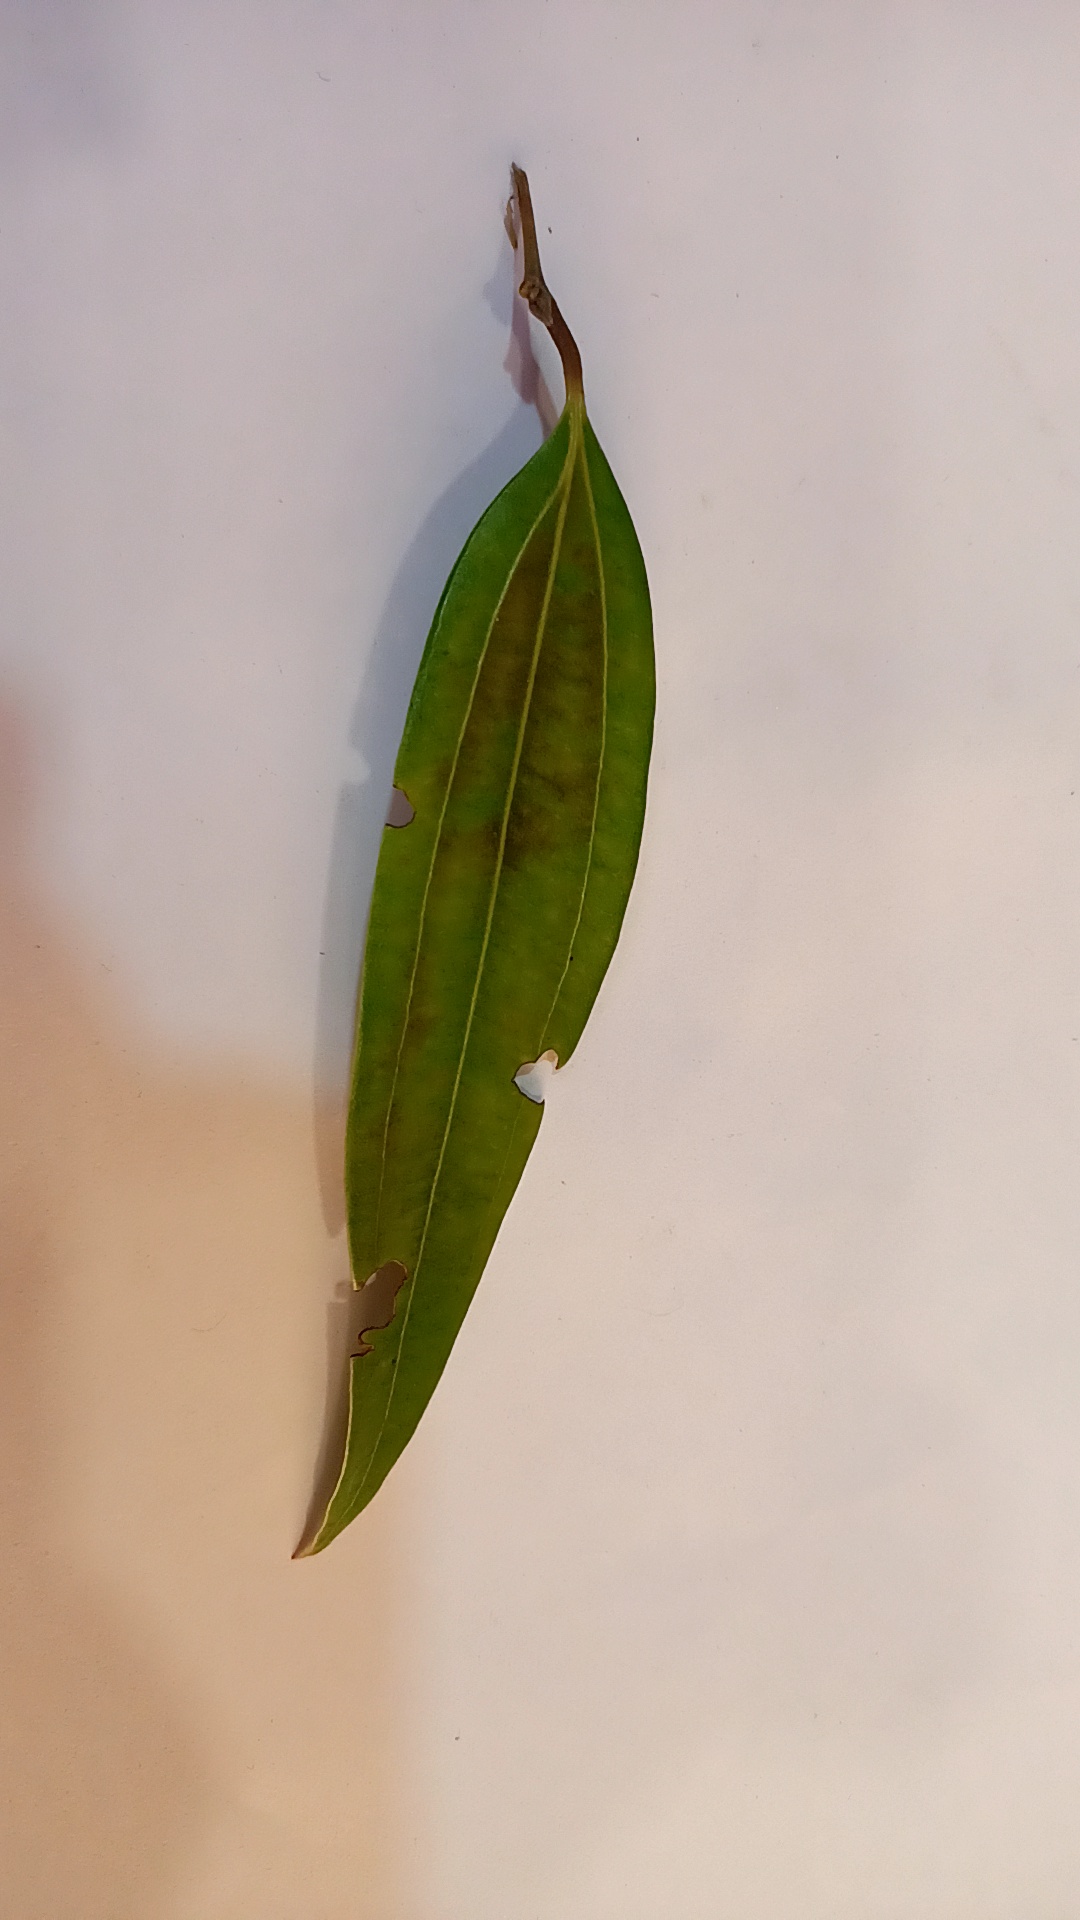
Label: Disease